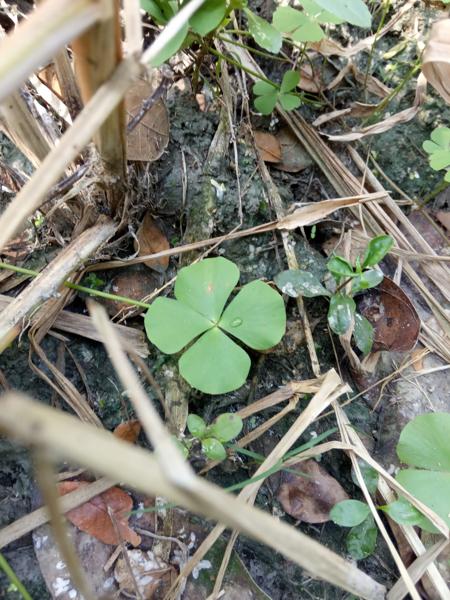
Weed species: Marsilea minuta